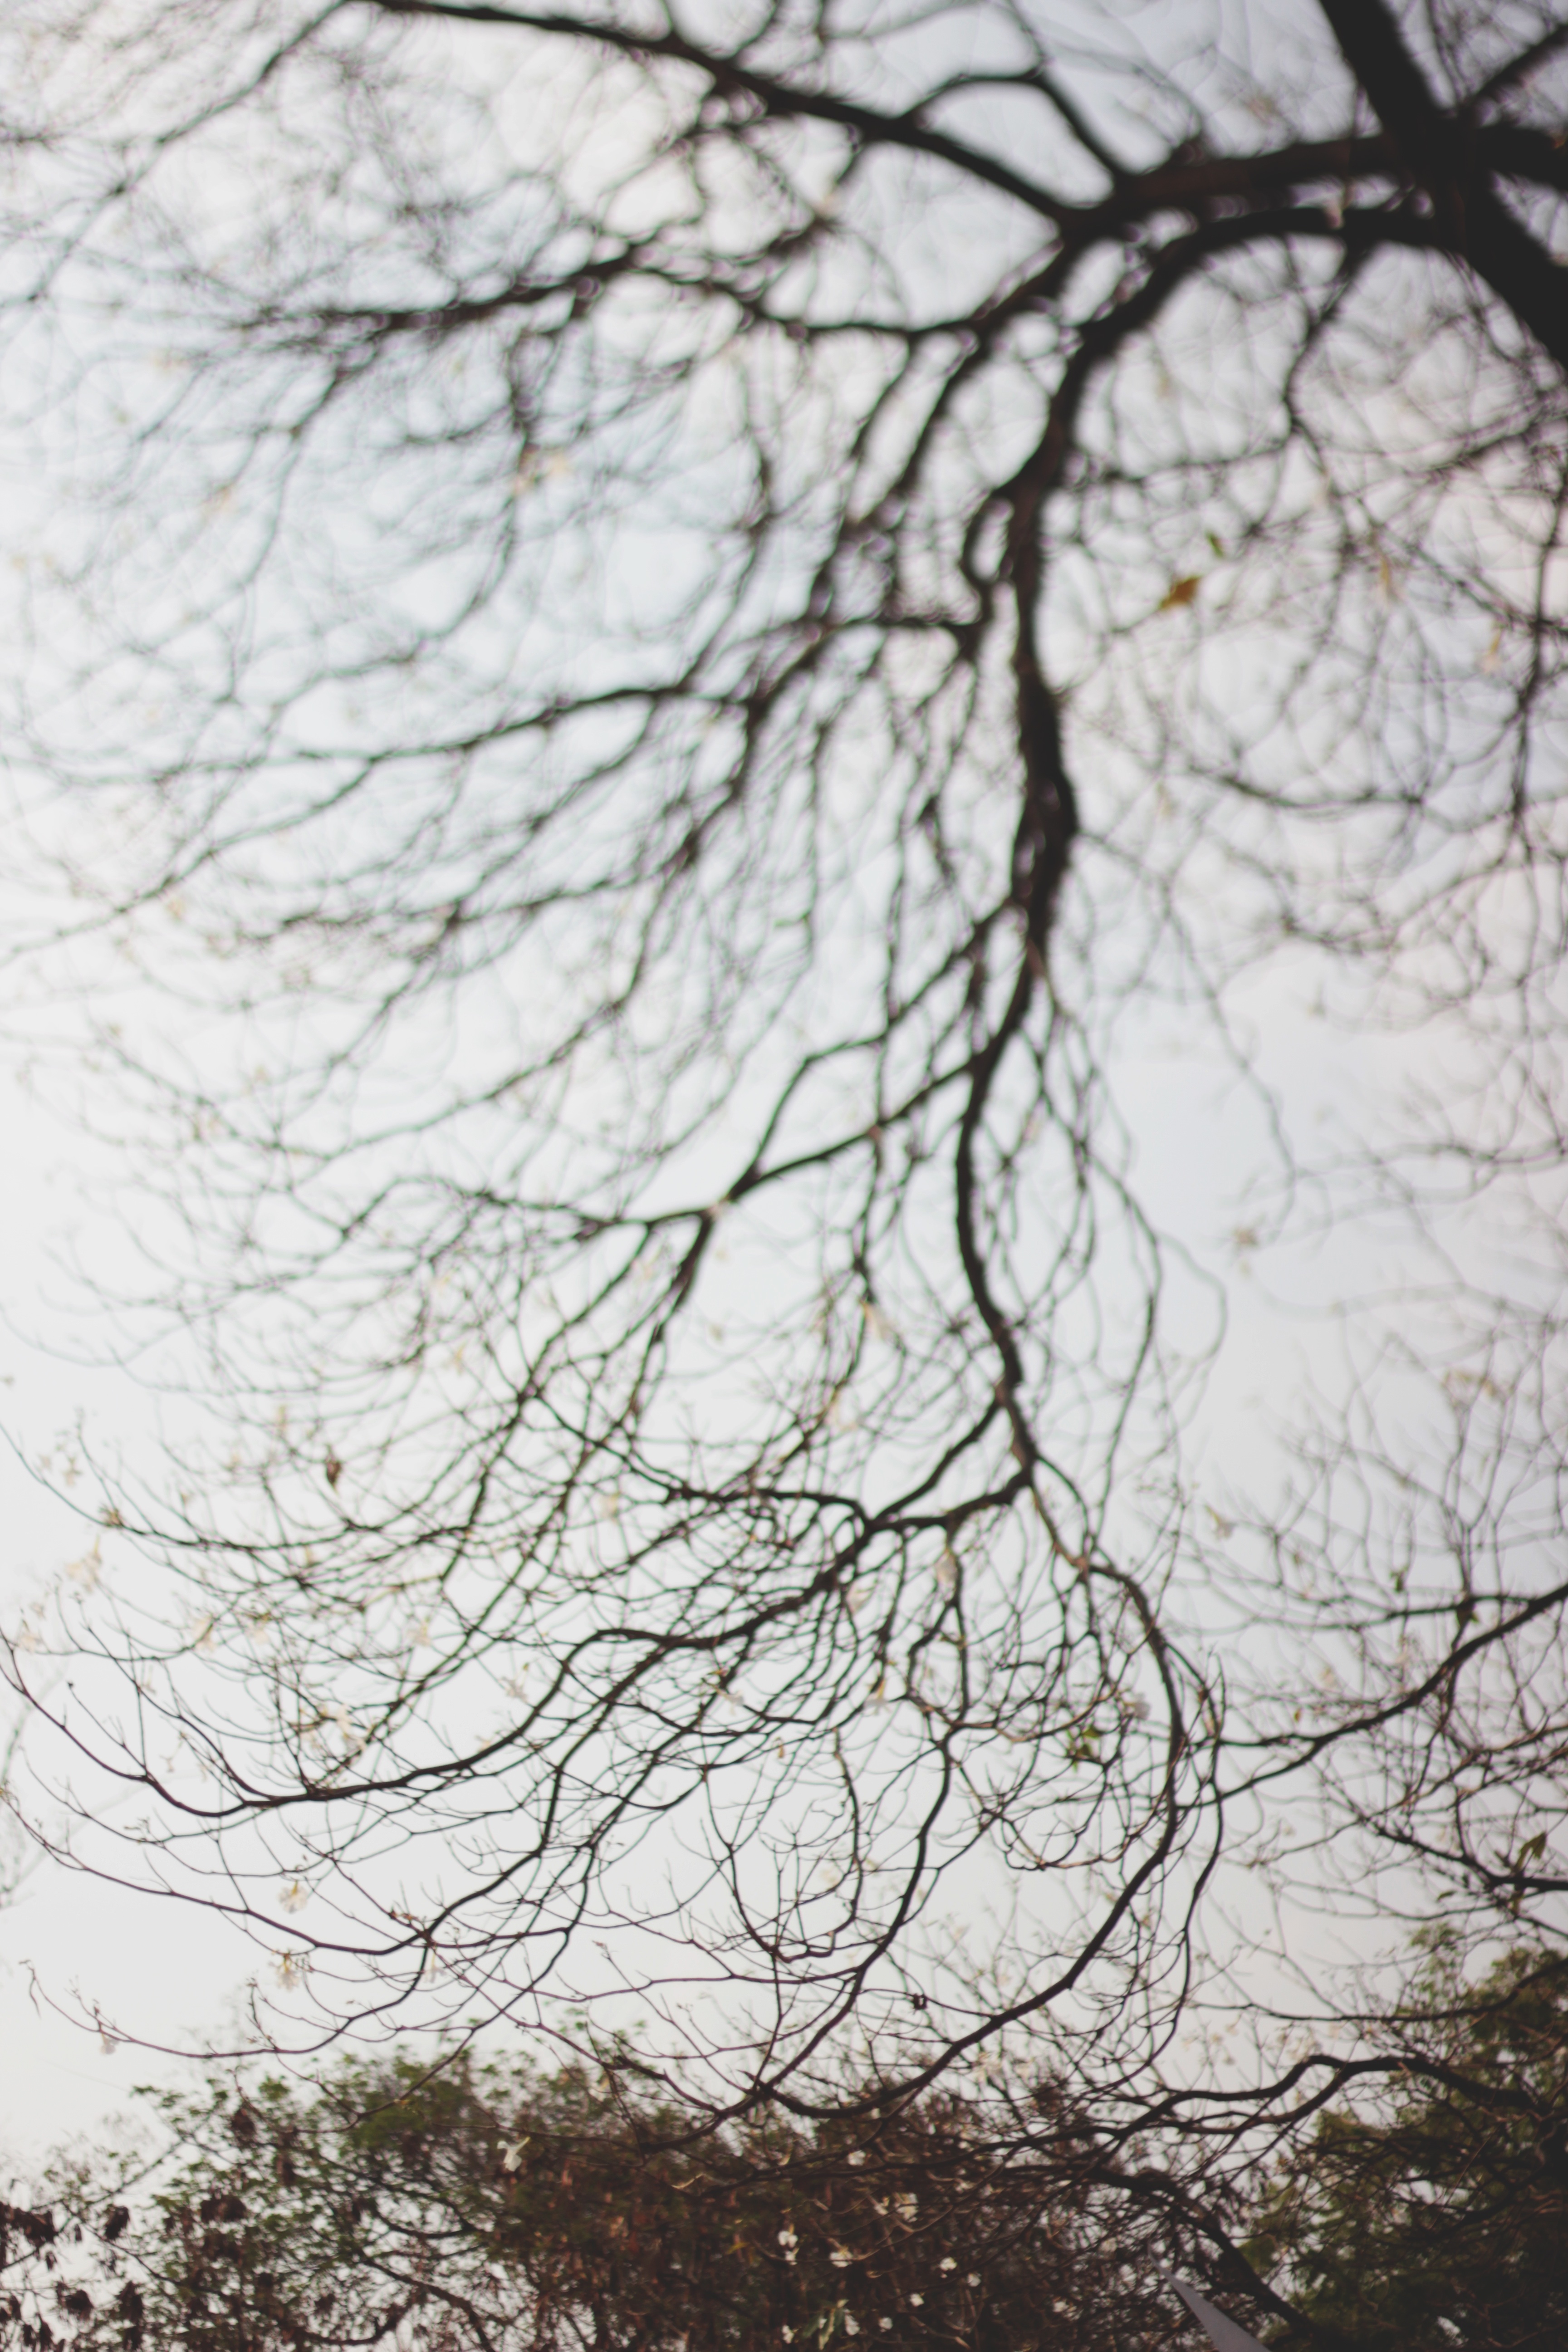
tree, nature, branch, snow, winter, plant, leaf, flower, frost, trunk, spring, weather, season, twig, woodland, woody plant